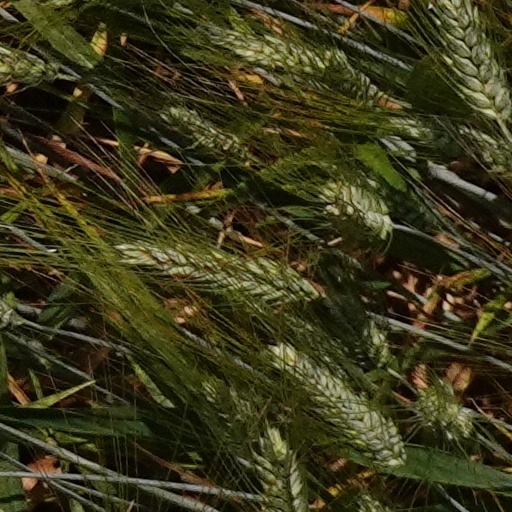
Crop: wheat